Rhex

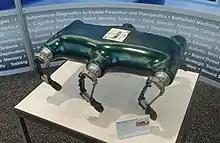
RHex on display at the D60 Symposium.

The RHex design comes from a multidisciplinary and multi-university DARPA funded effort that applies mathematical techniques from dynamical systems theory to problems of animal locomotion, and, in turn, seeks inspiration from biology in advancing the state of the art of robotic systems.